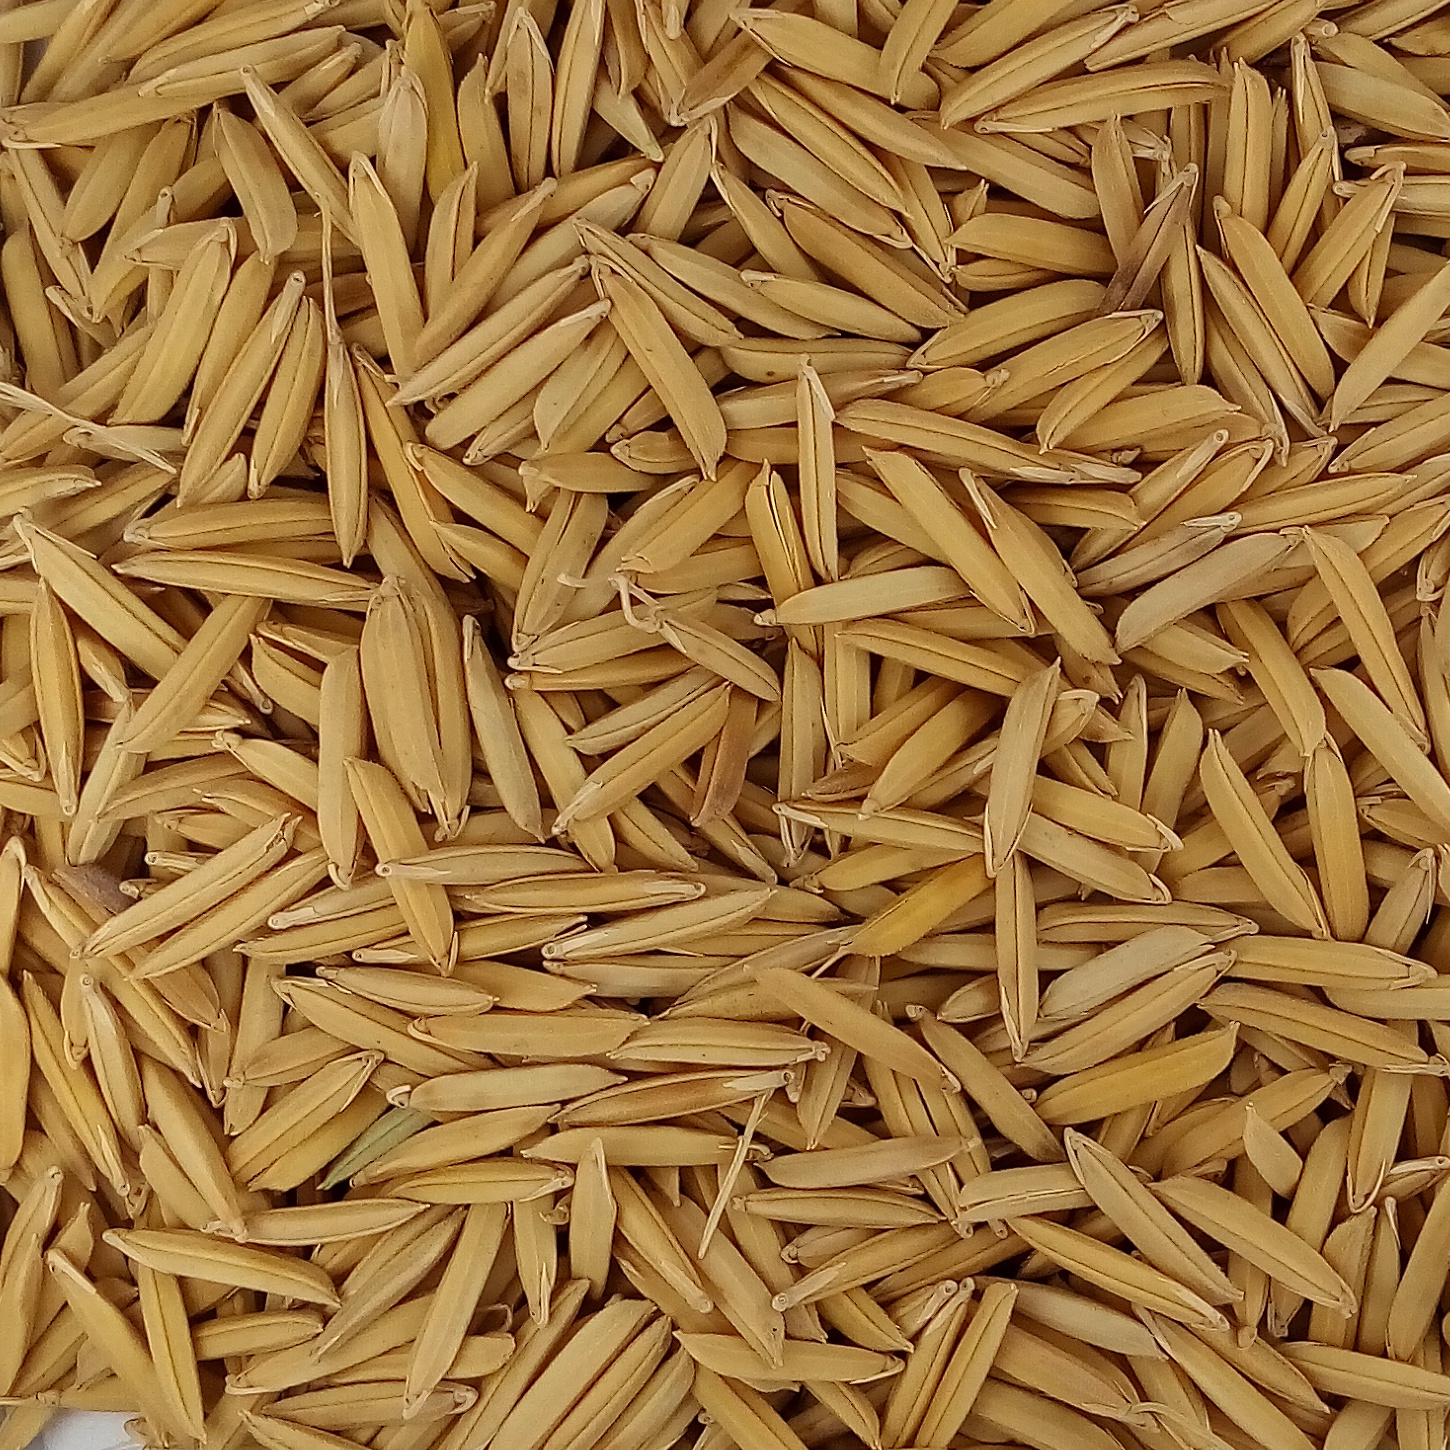
Rice seed variety: 1509